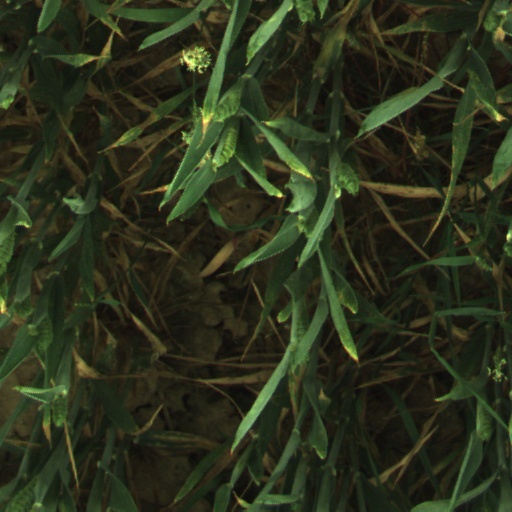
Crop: wheat